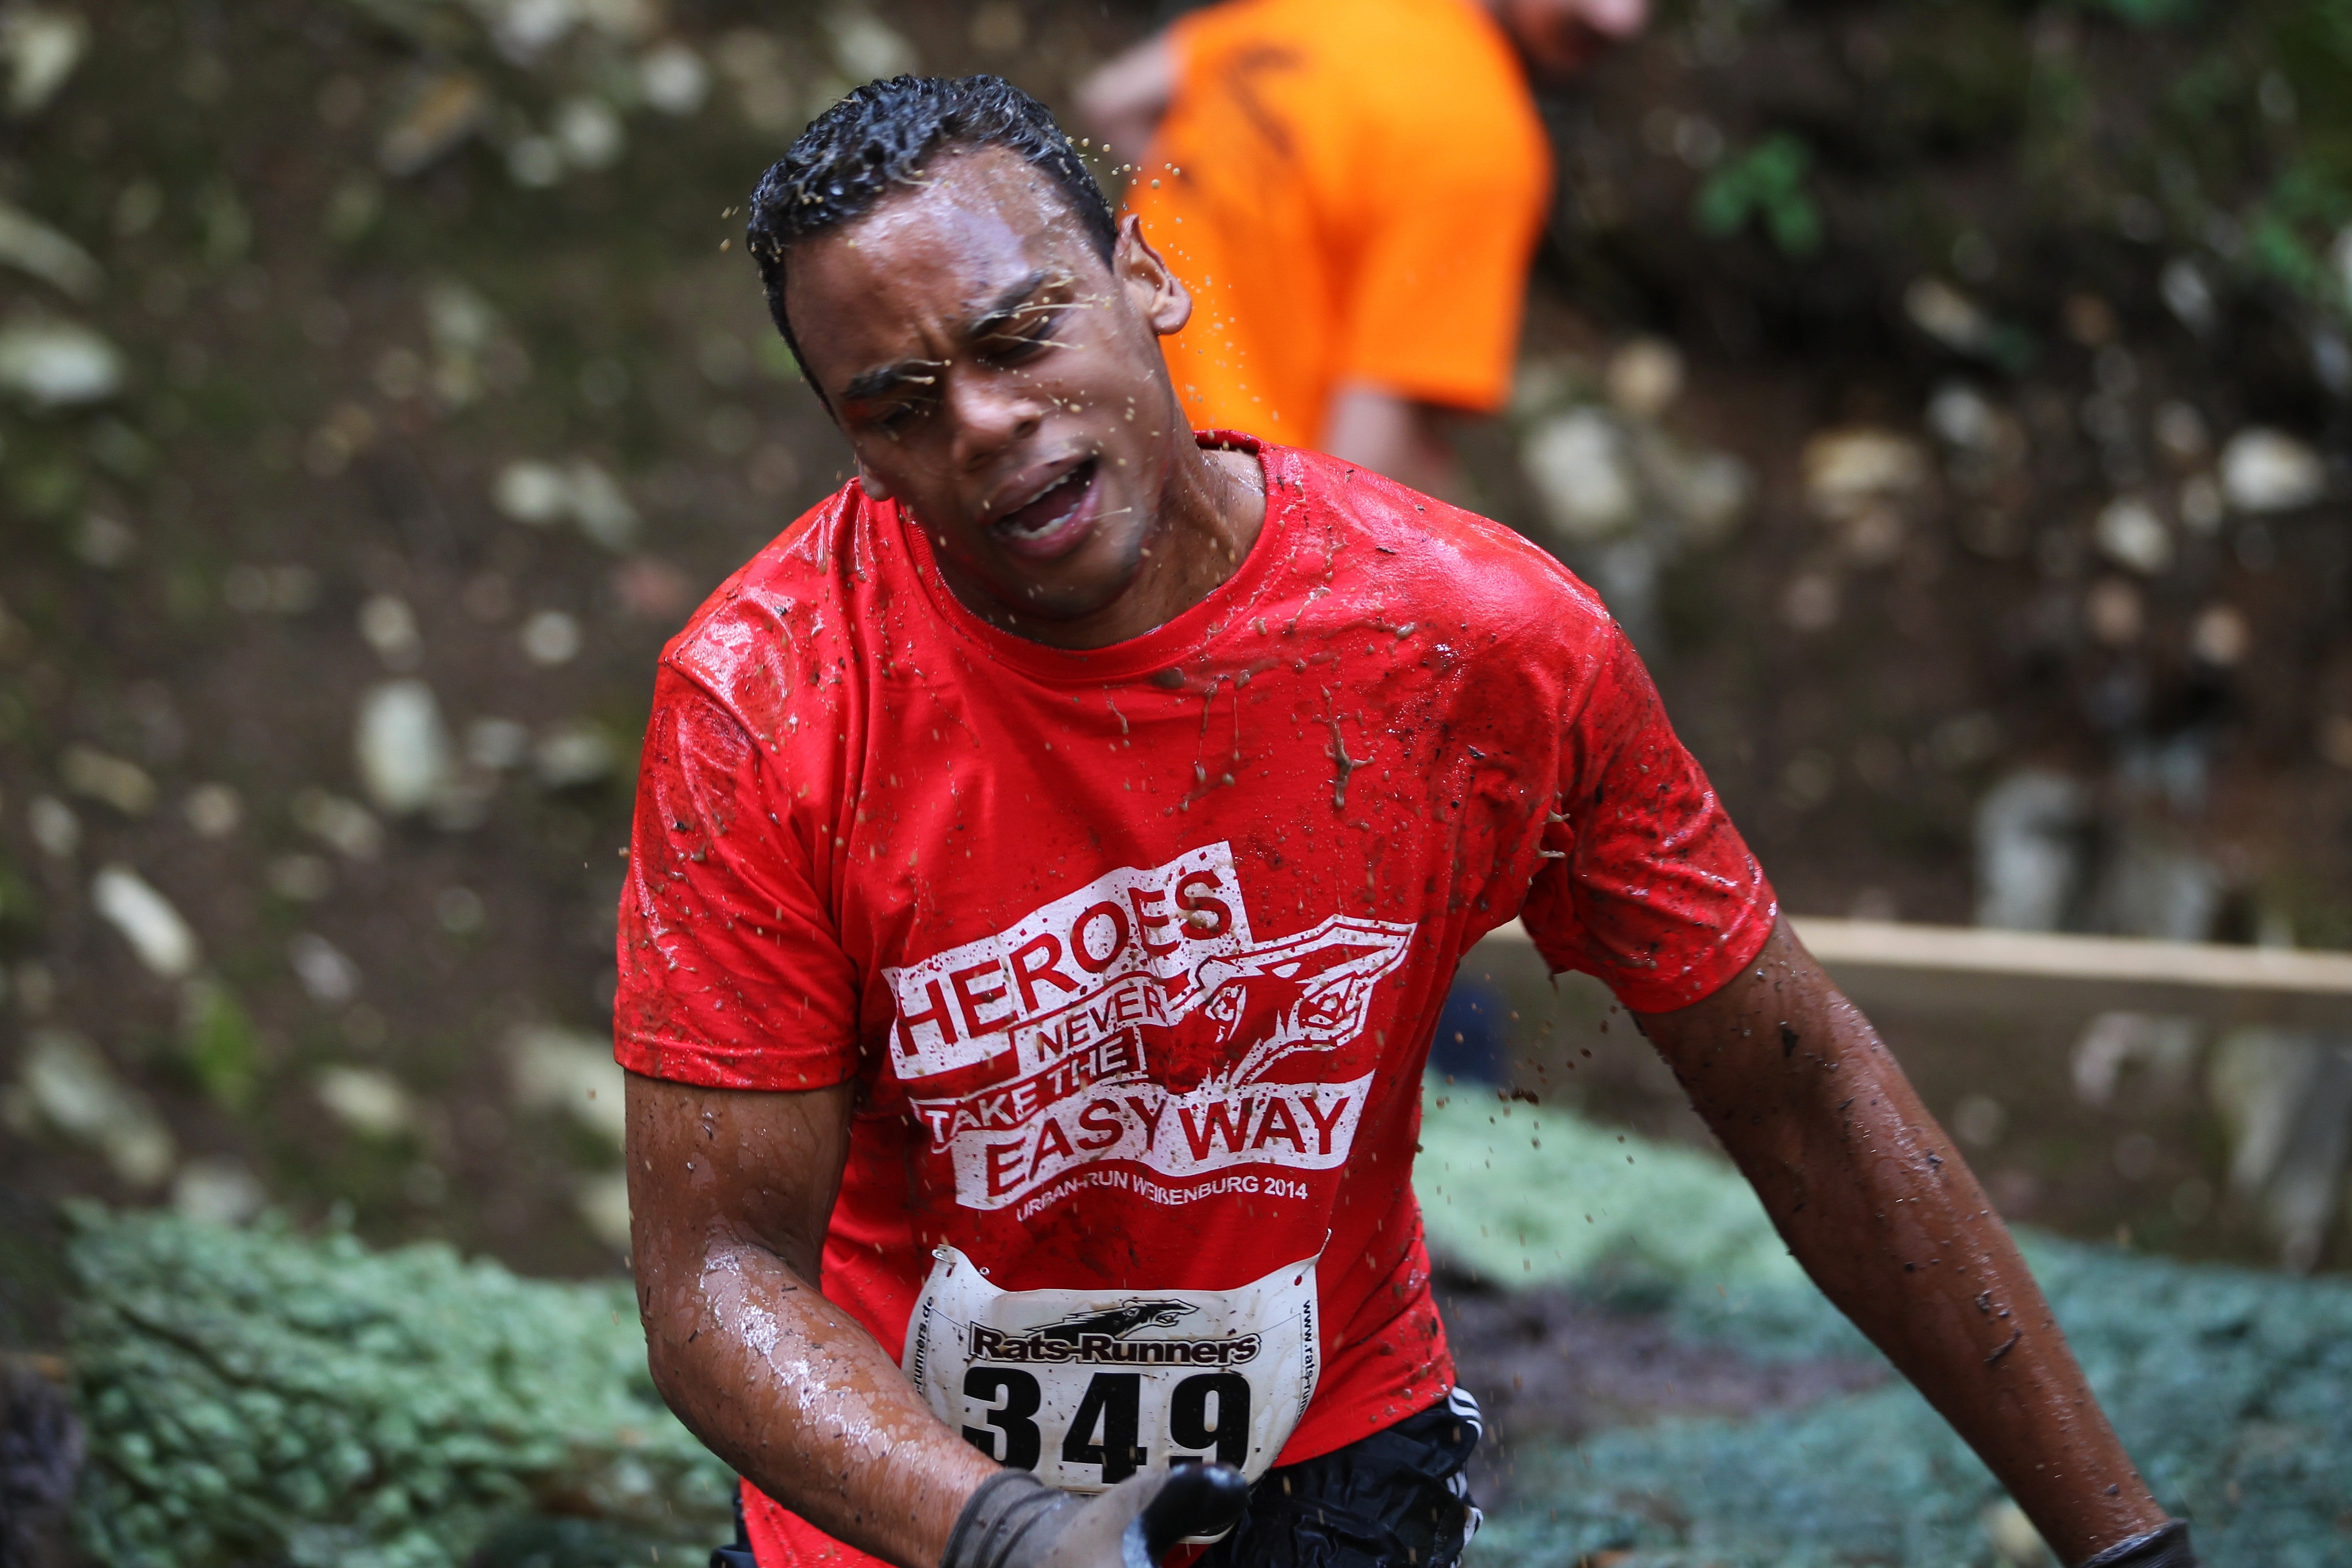
water, nature, person, sport, running, run, red, mud, action, leisure, motivation, race, fun, team, sports, cool, mudrun, fit, hobby, cross country, fun run, strongman, human action, endurance sports, steeplechase, trail run, extreme running